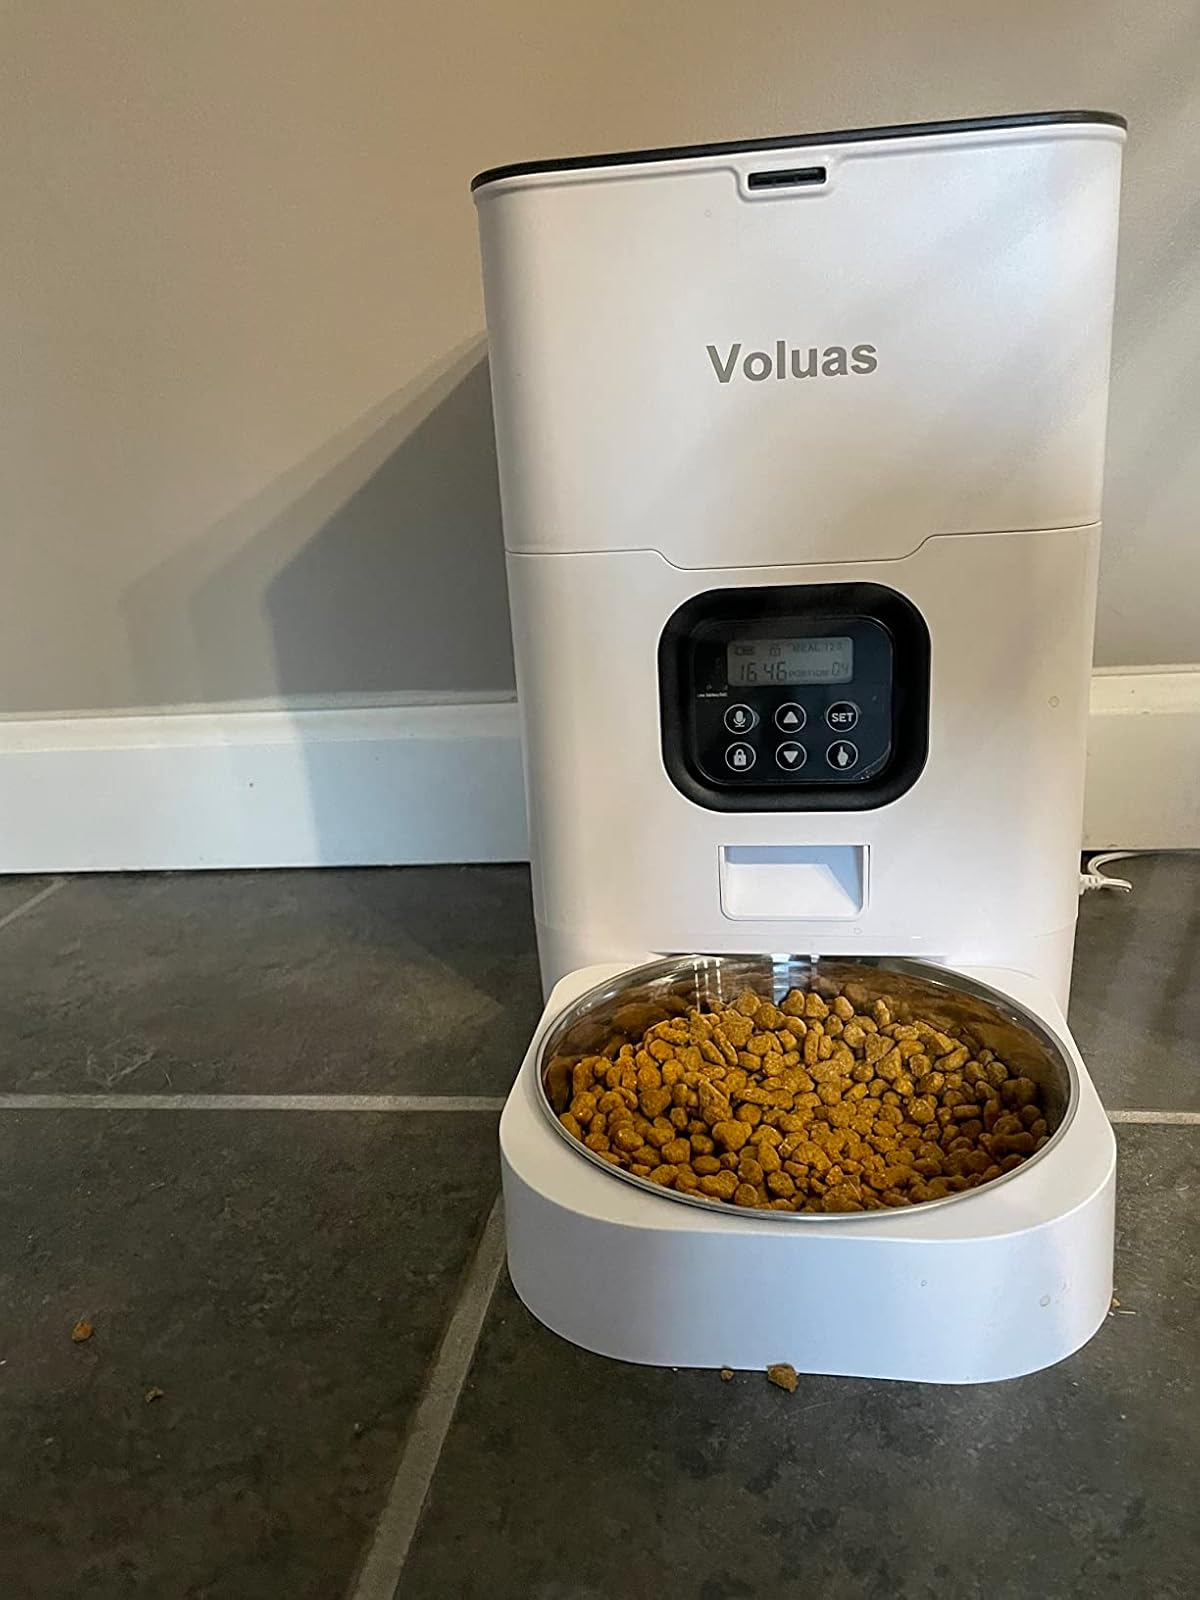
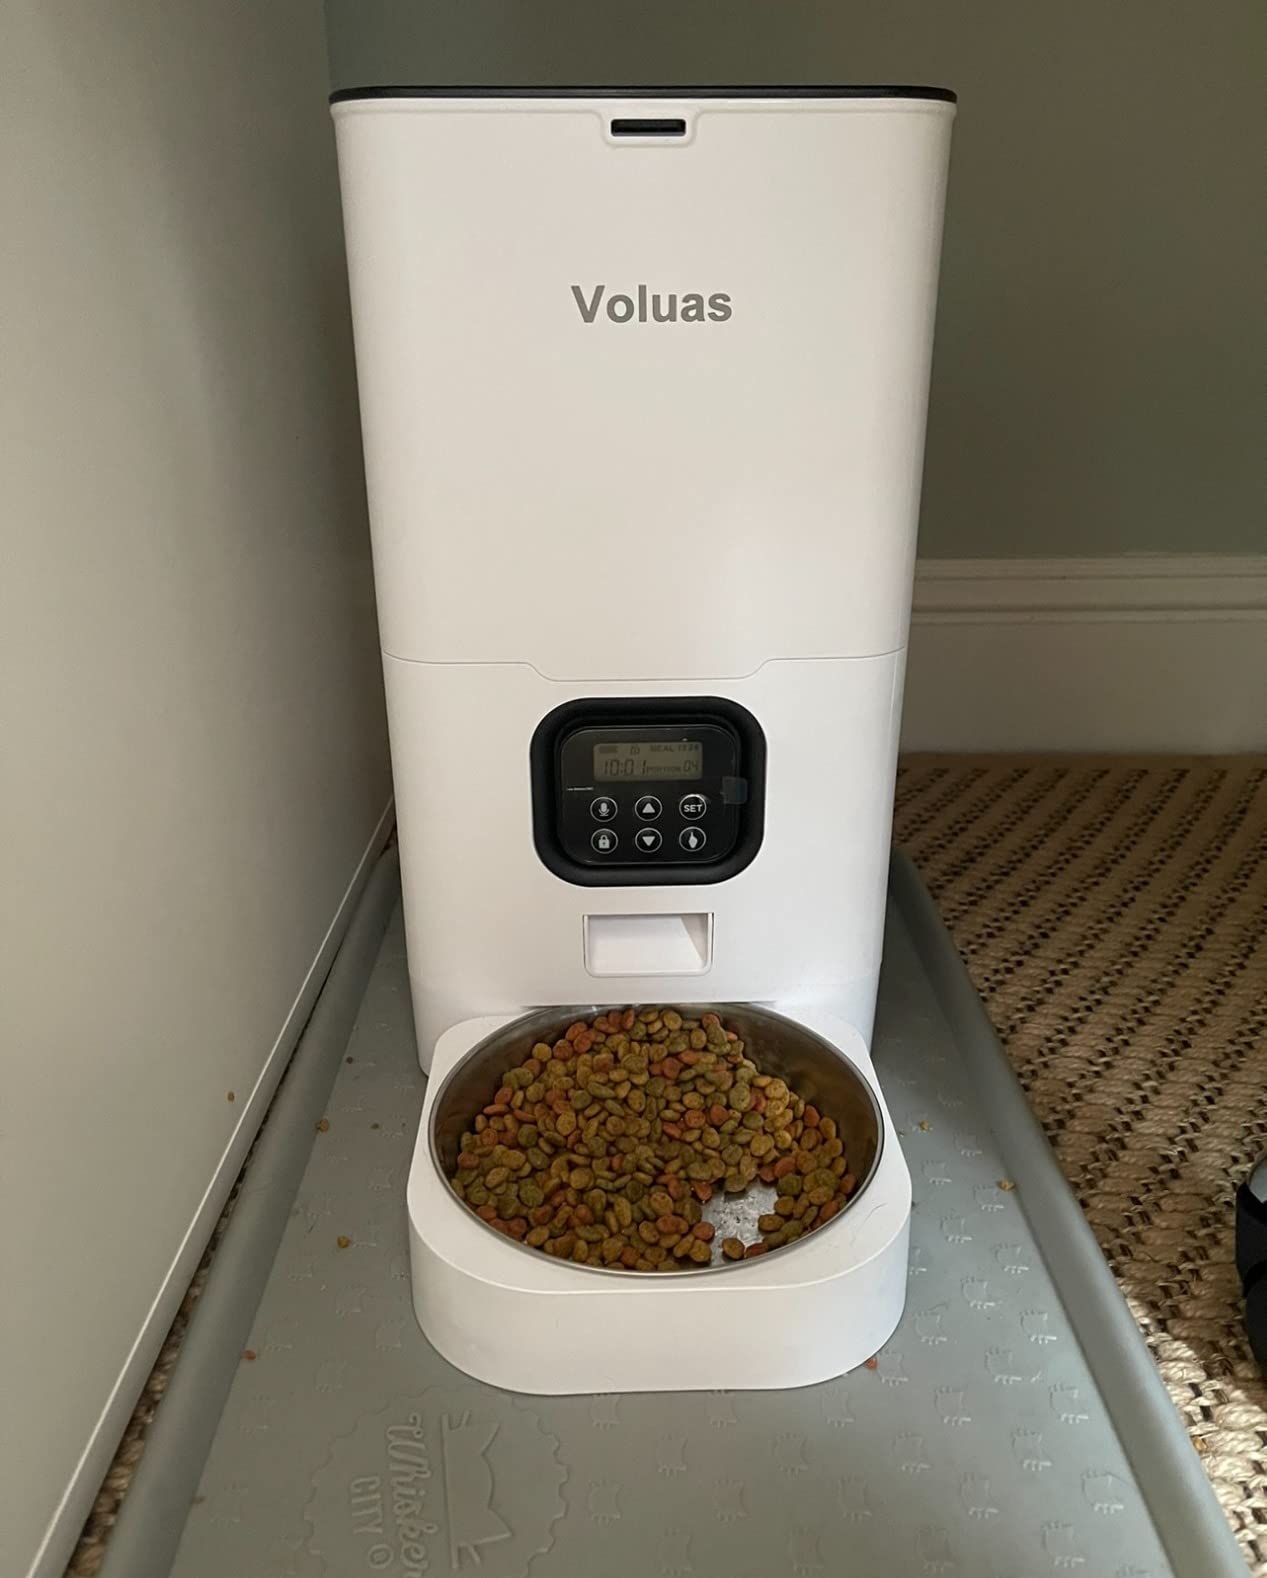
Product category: items_feeder
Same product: yes